Sy Syms

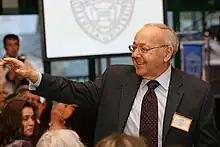

Sy Syms (May 12, 1926 – November 17, 2009) was an American businessman, entrepreneur and philanthropist, who founded the SYMS off-price clothing chain in New York City in 1959.